An Unusual Concert

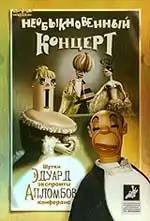
DVD cover

one of Sergey Obraztsov's best known puppet shows. It is considered a masterpiece of puppeteering and satirizes bad performers. It appeals both to children and adults.